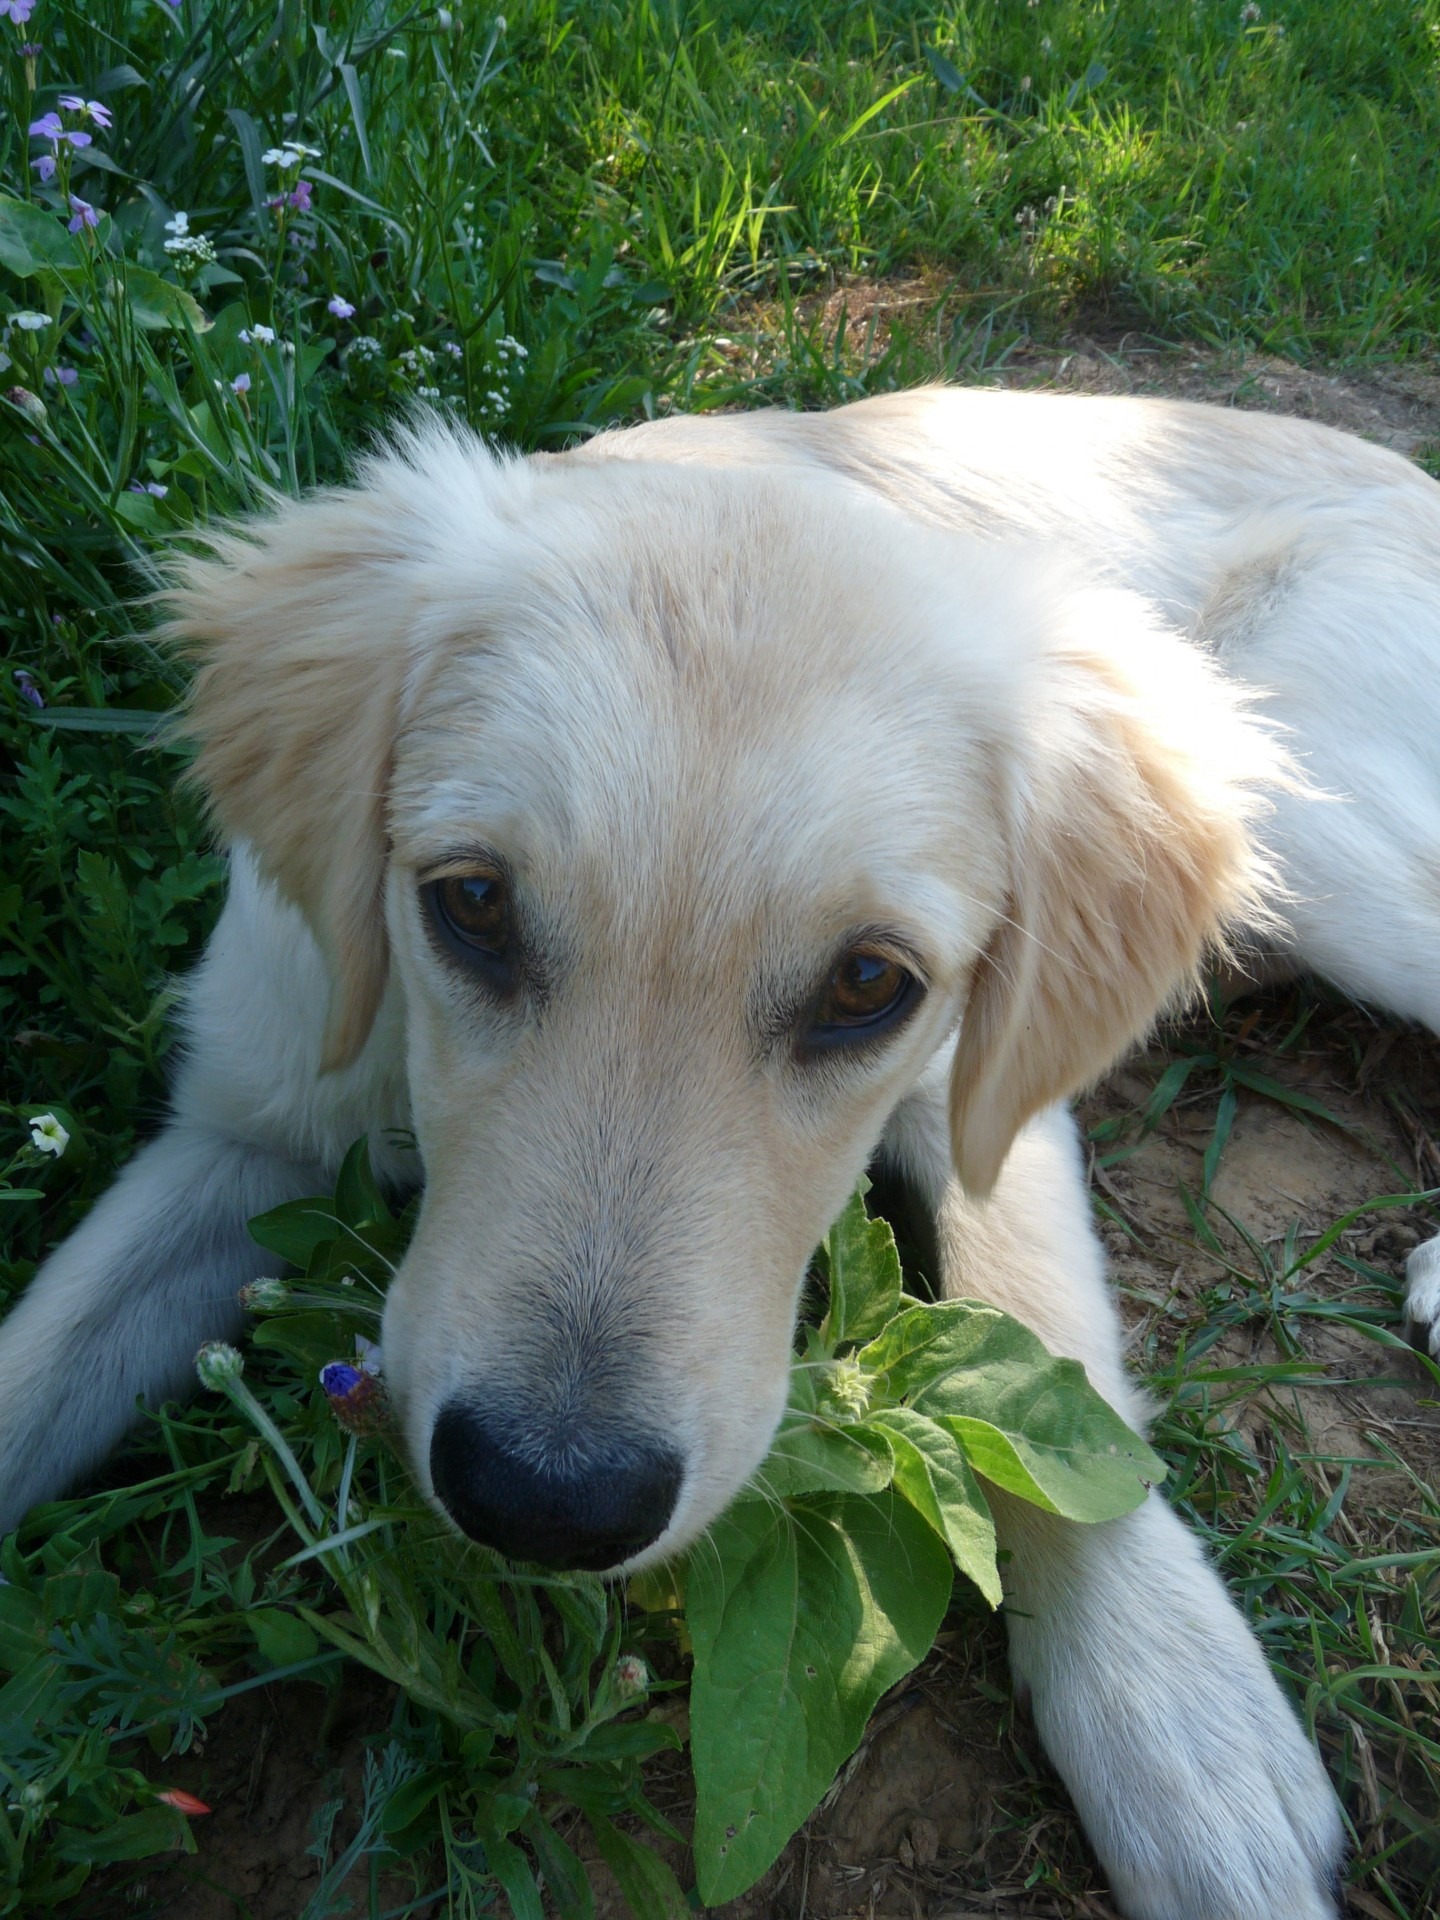
grass, camera, puppy, dog, cute, looking, golden, mammal, playing, baby, playful, golden retriever, vertebrate, adorable, dog breed, retriever, dog like mammal